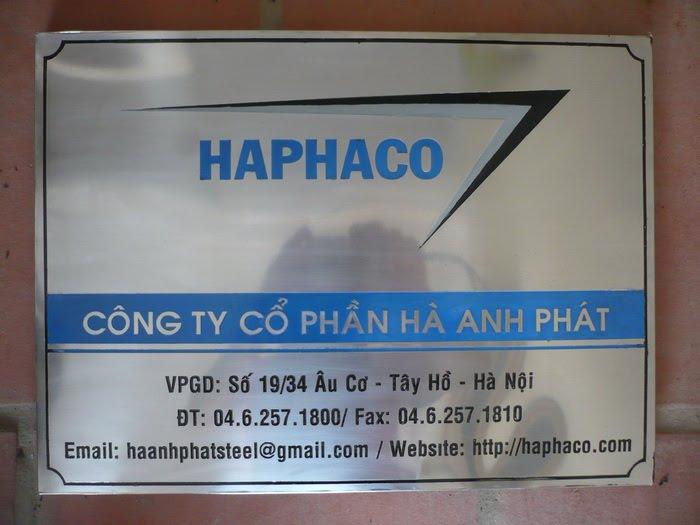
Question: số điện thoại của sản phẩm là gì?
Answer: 0462571800